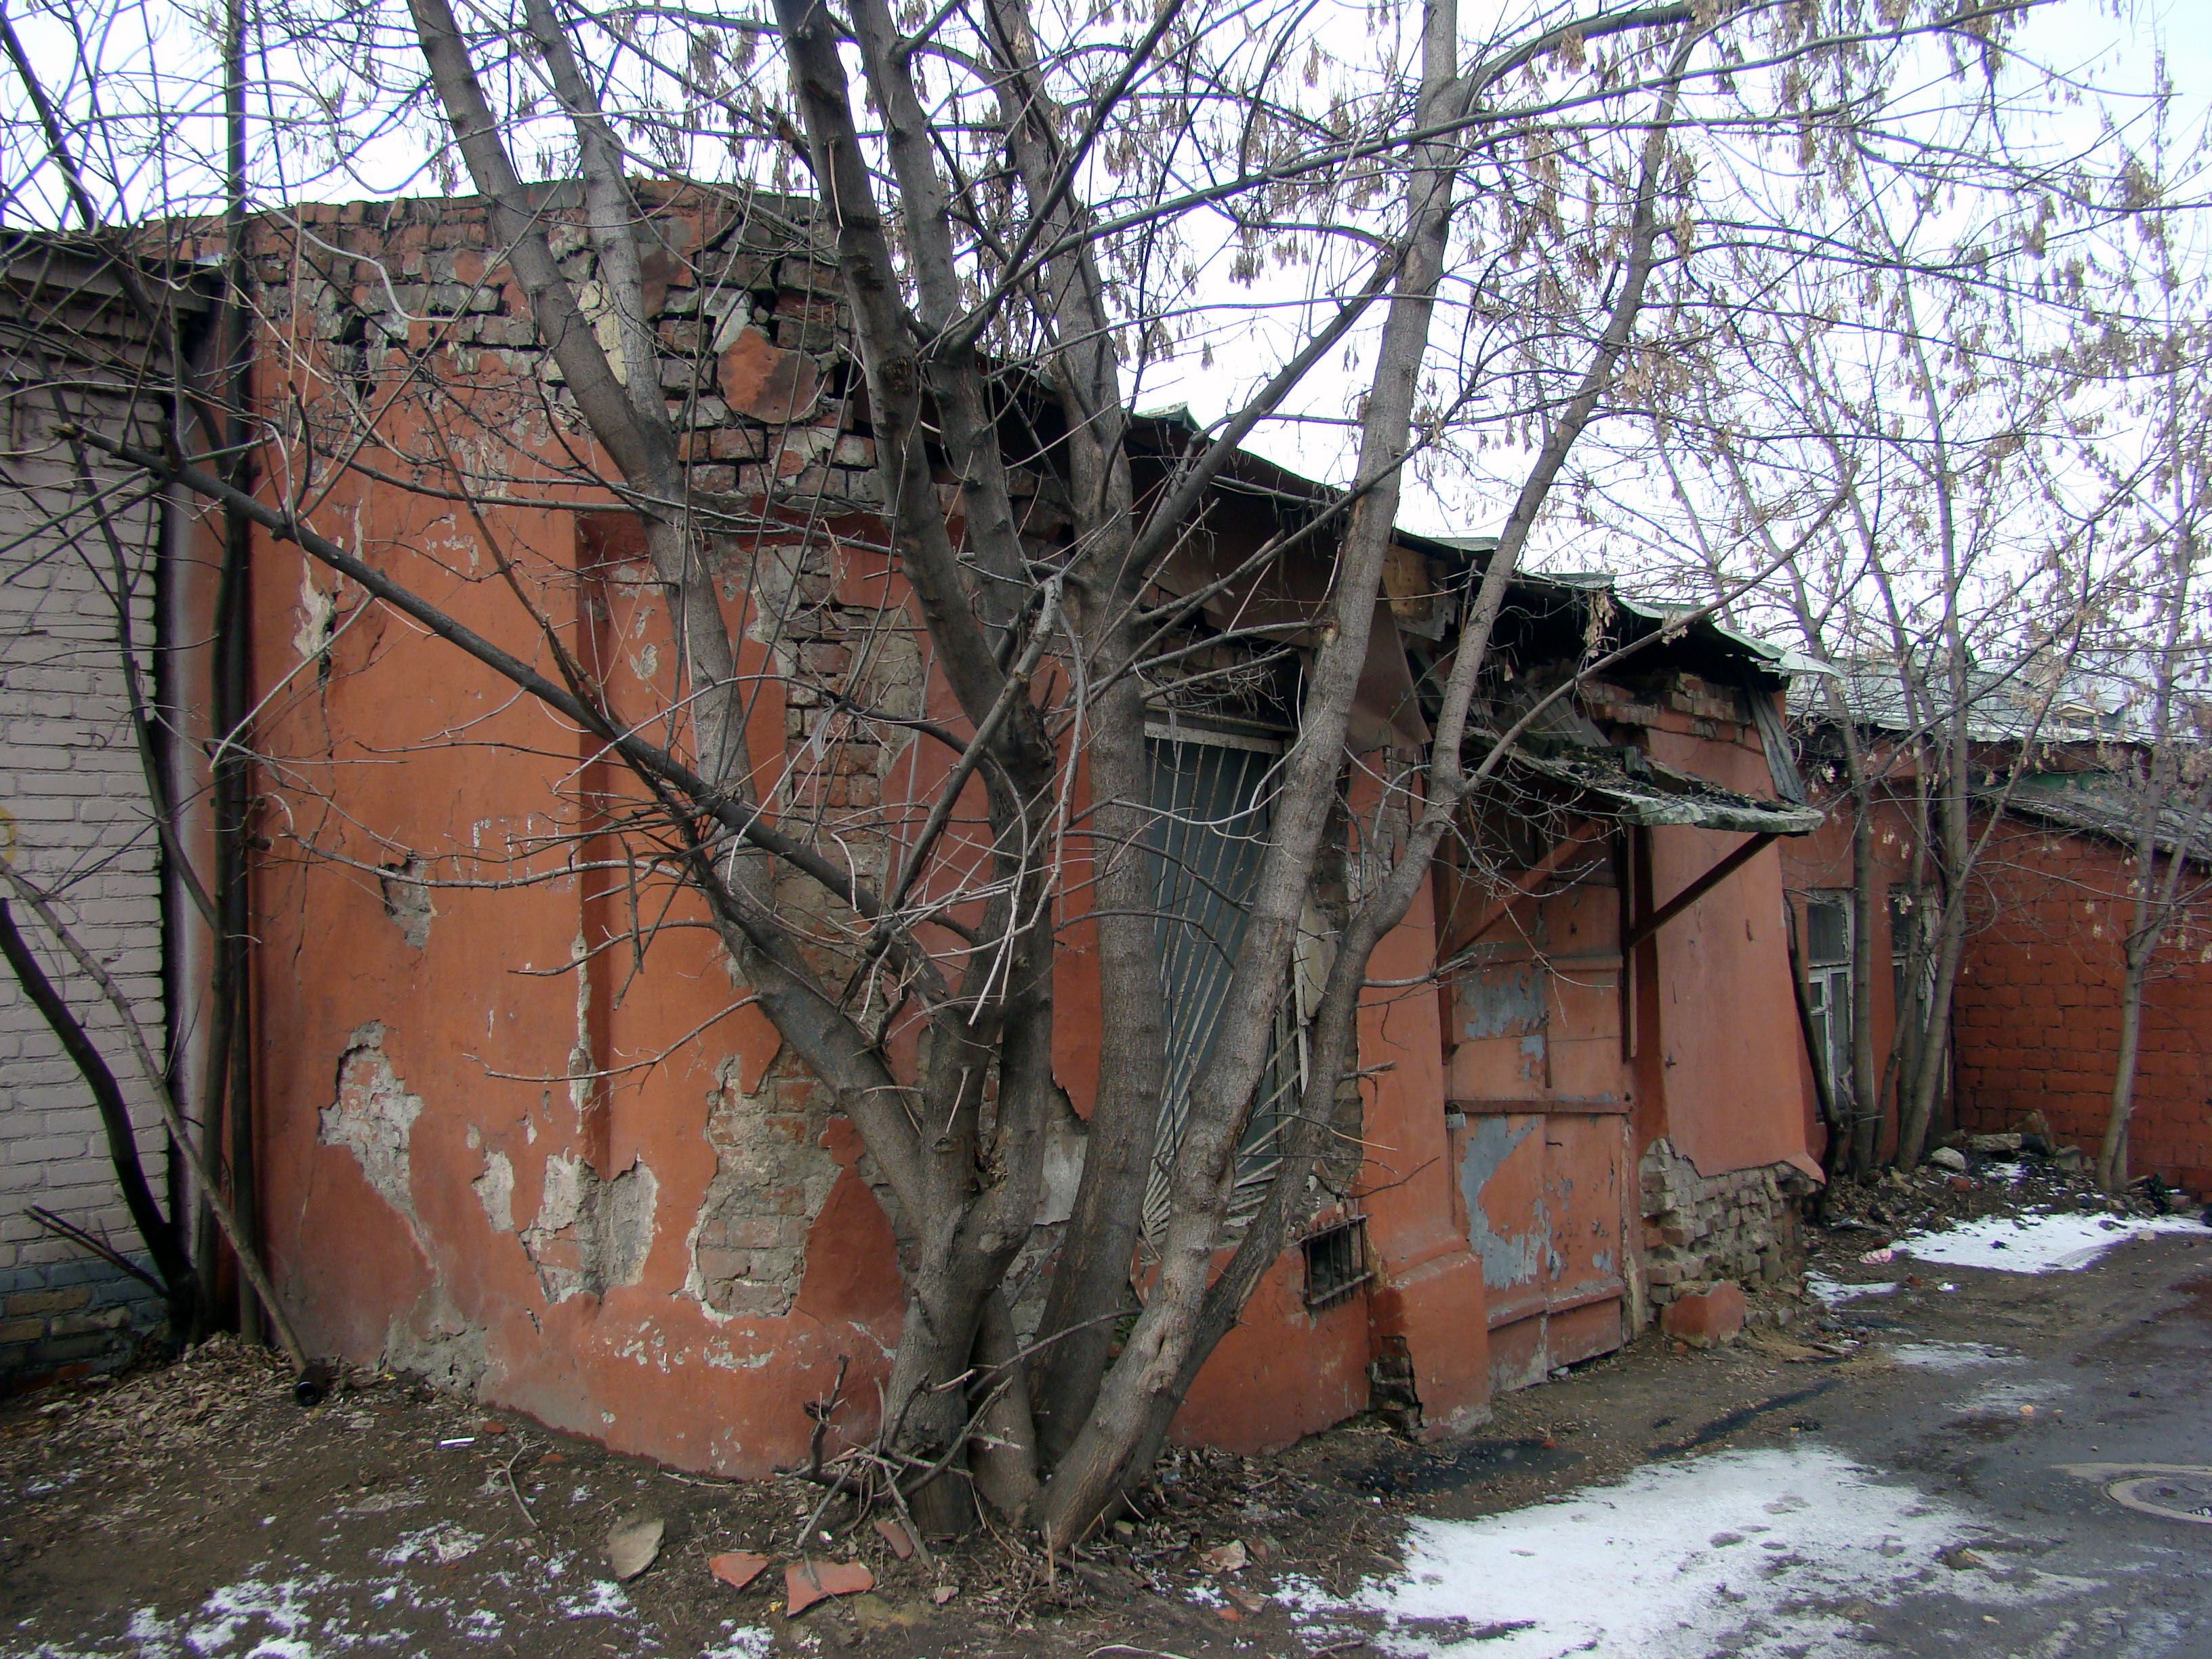
city, cityscape, shack, cool image, sony, moscow, russia, demolition, cityscapes, moskau, moscou, dsc, h9, dsch9, geological phenomenon